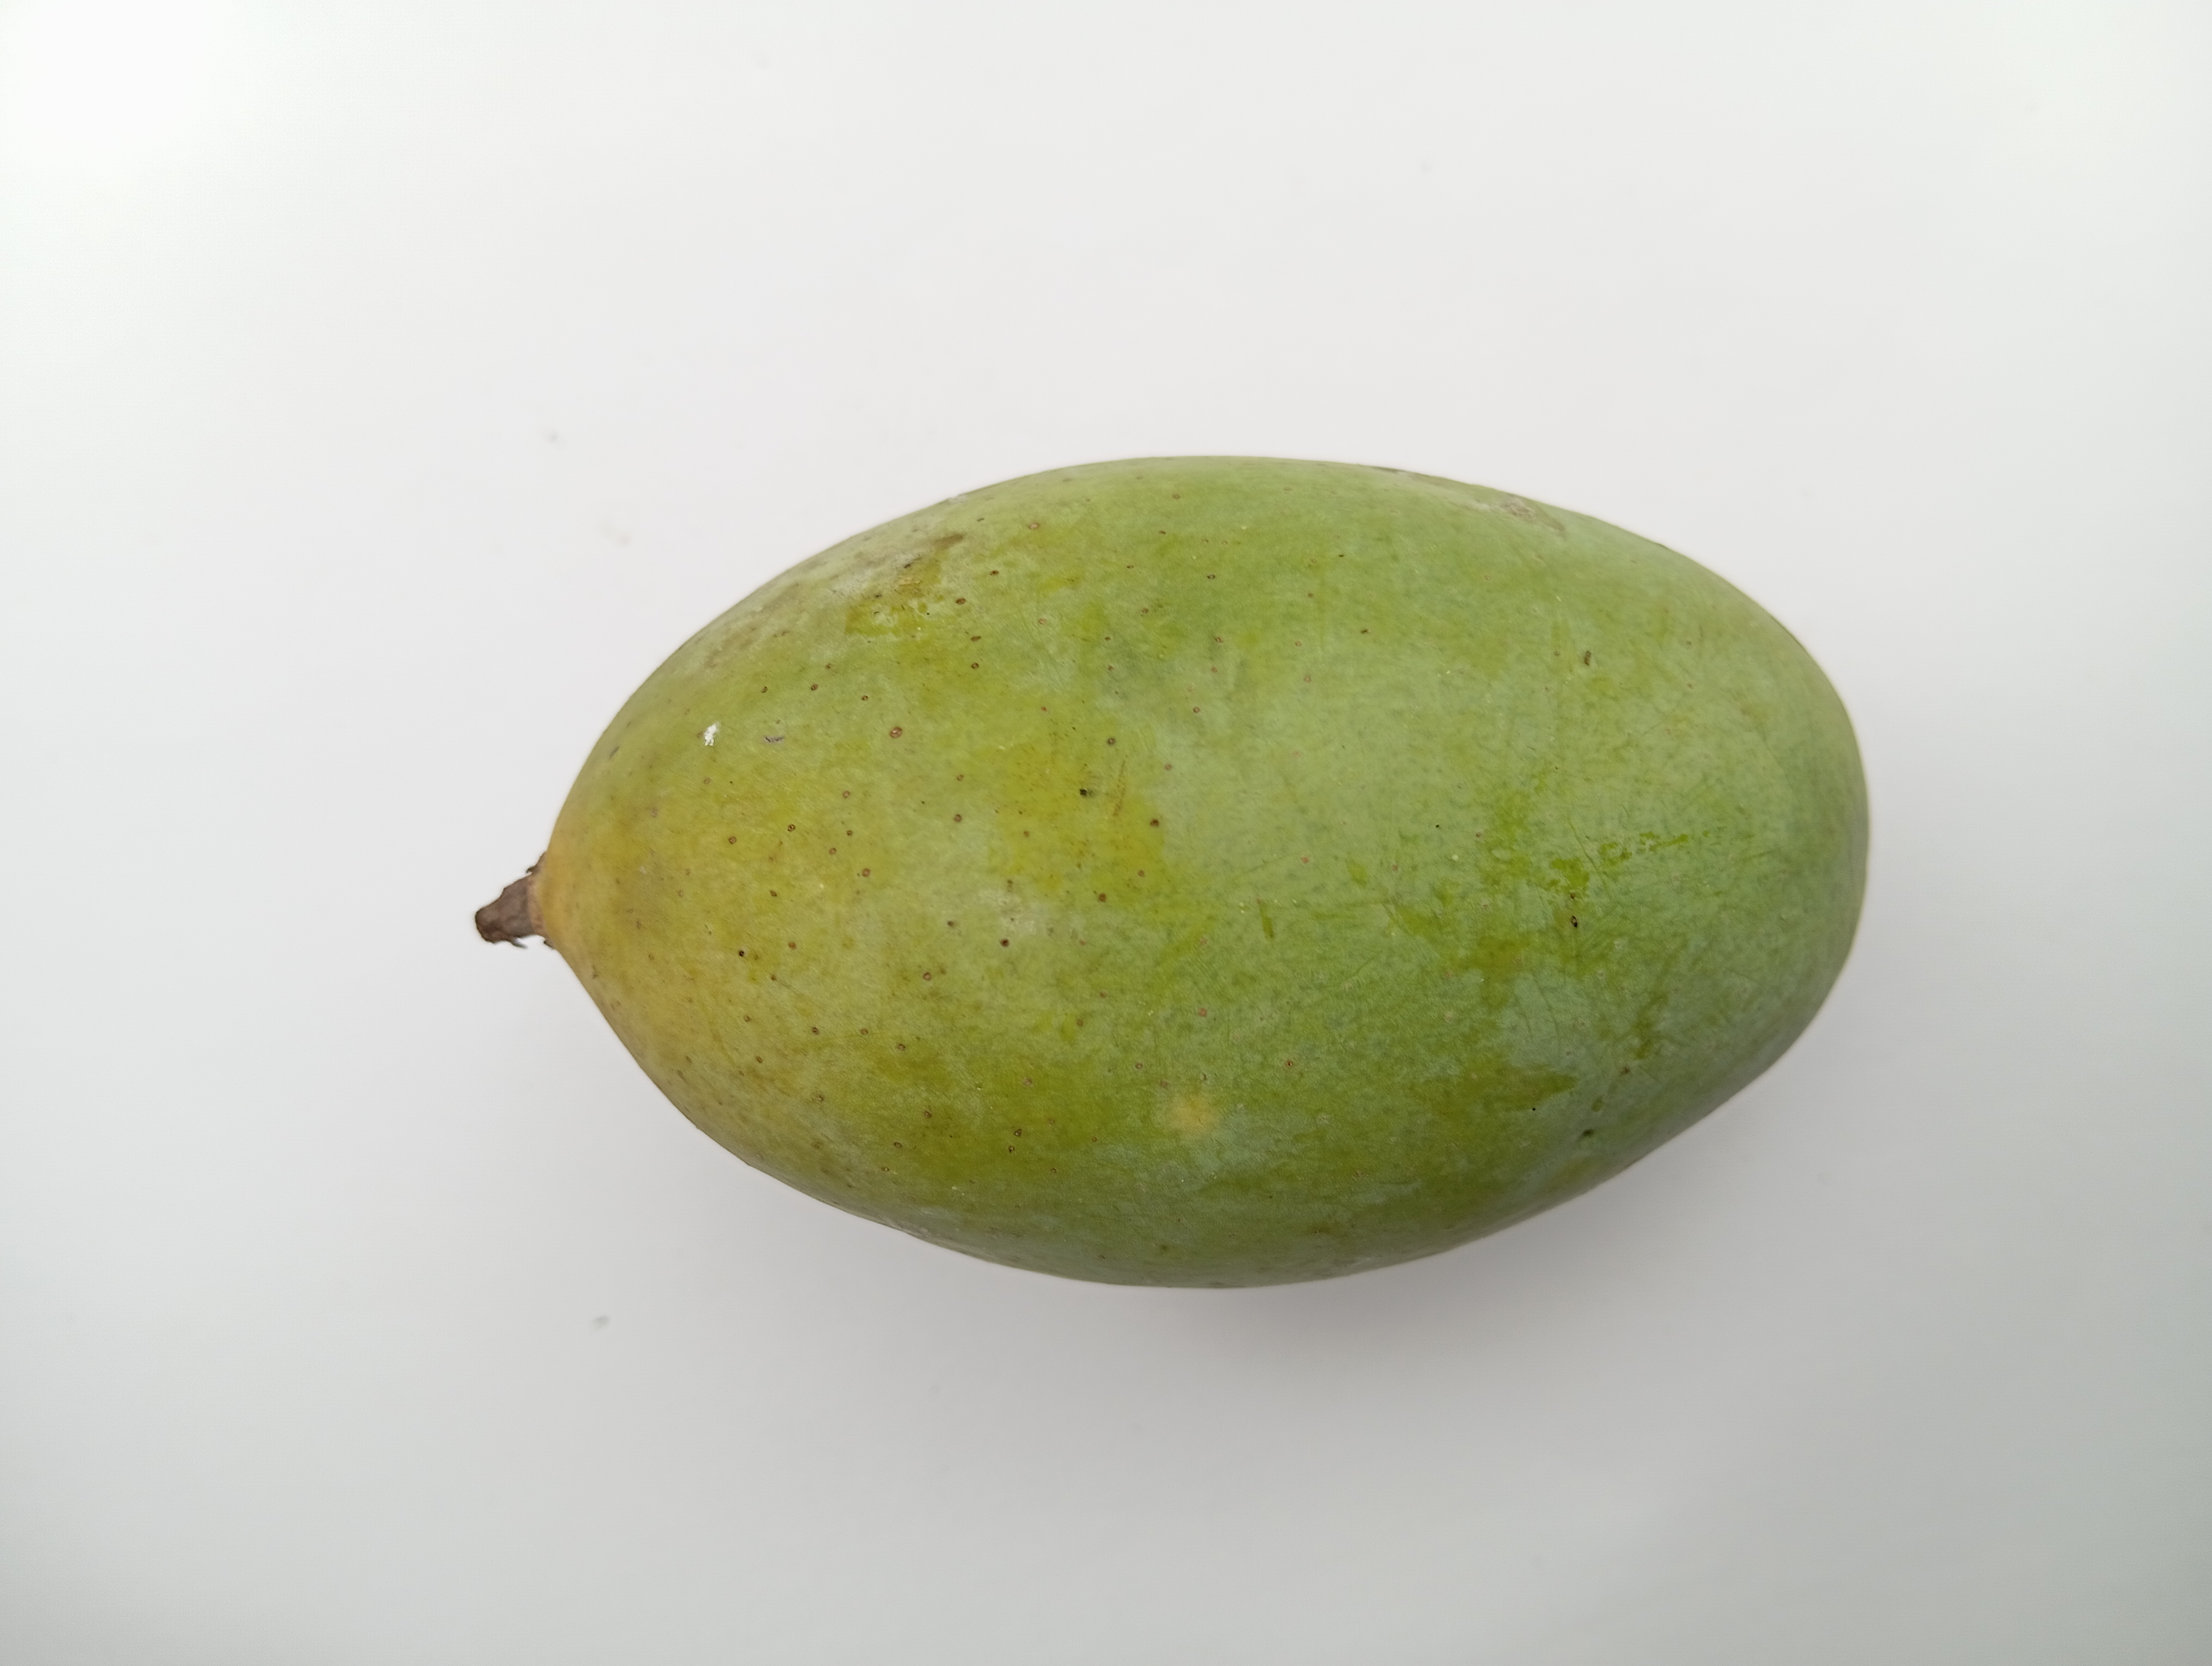
Mango variety: Langra